Anne Hänninen

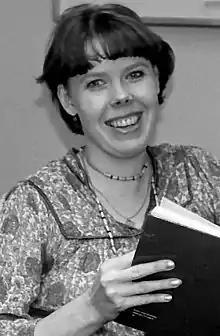
Anne Hänninen in 1982

Anne Hänninen (born 7 February 1958 in Rautalampi) is a Finnish poet, essayist, and writer. She studied literature and journalism. Hänninen has mostly written poetry.